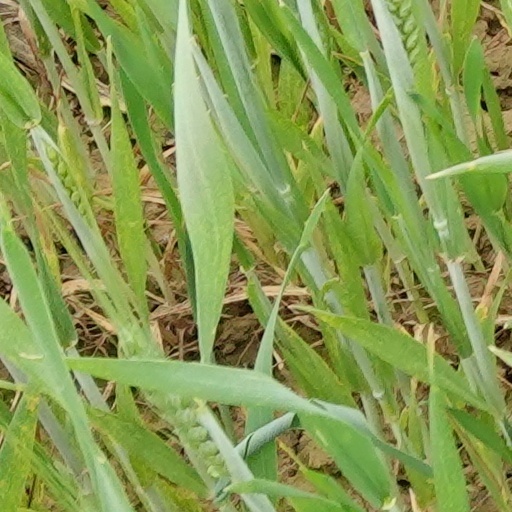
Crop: wheat